Jan Sonnergaard

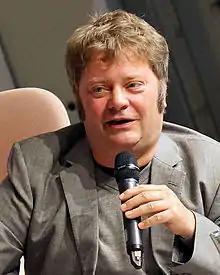
Sonnergaard in 2014

Jan Sonnergaard (15 August 1963—18 November 2016) was a Danish writer, novelist, and playwright.